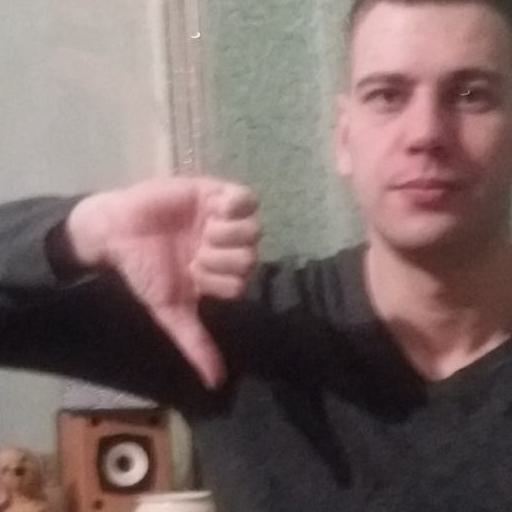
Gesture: dislike